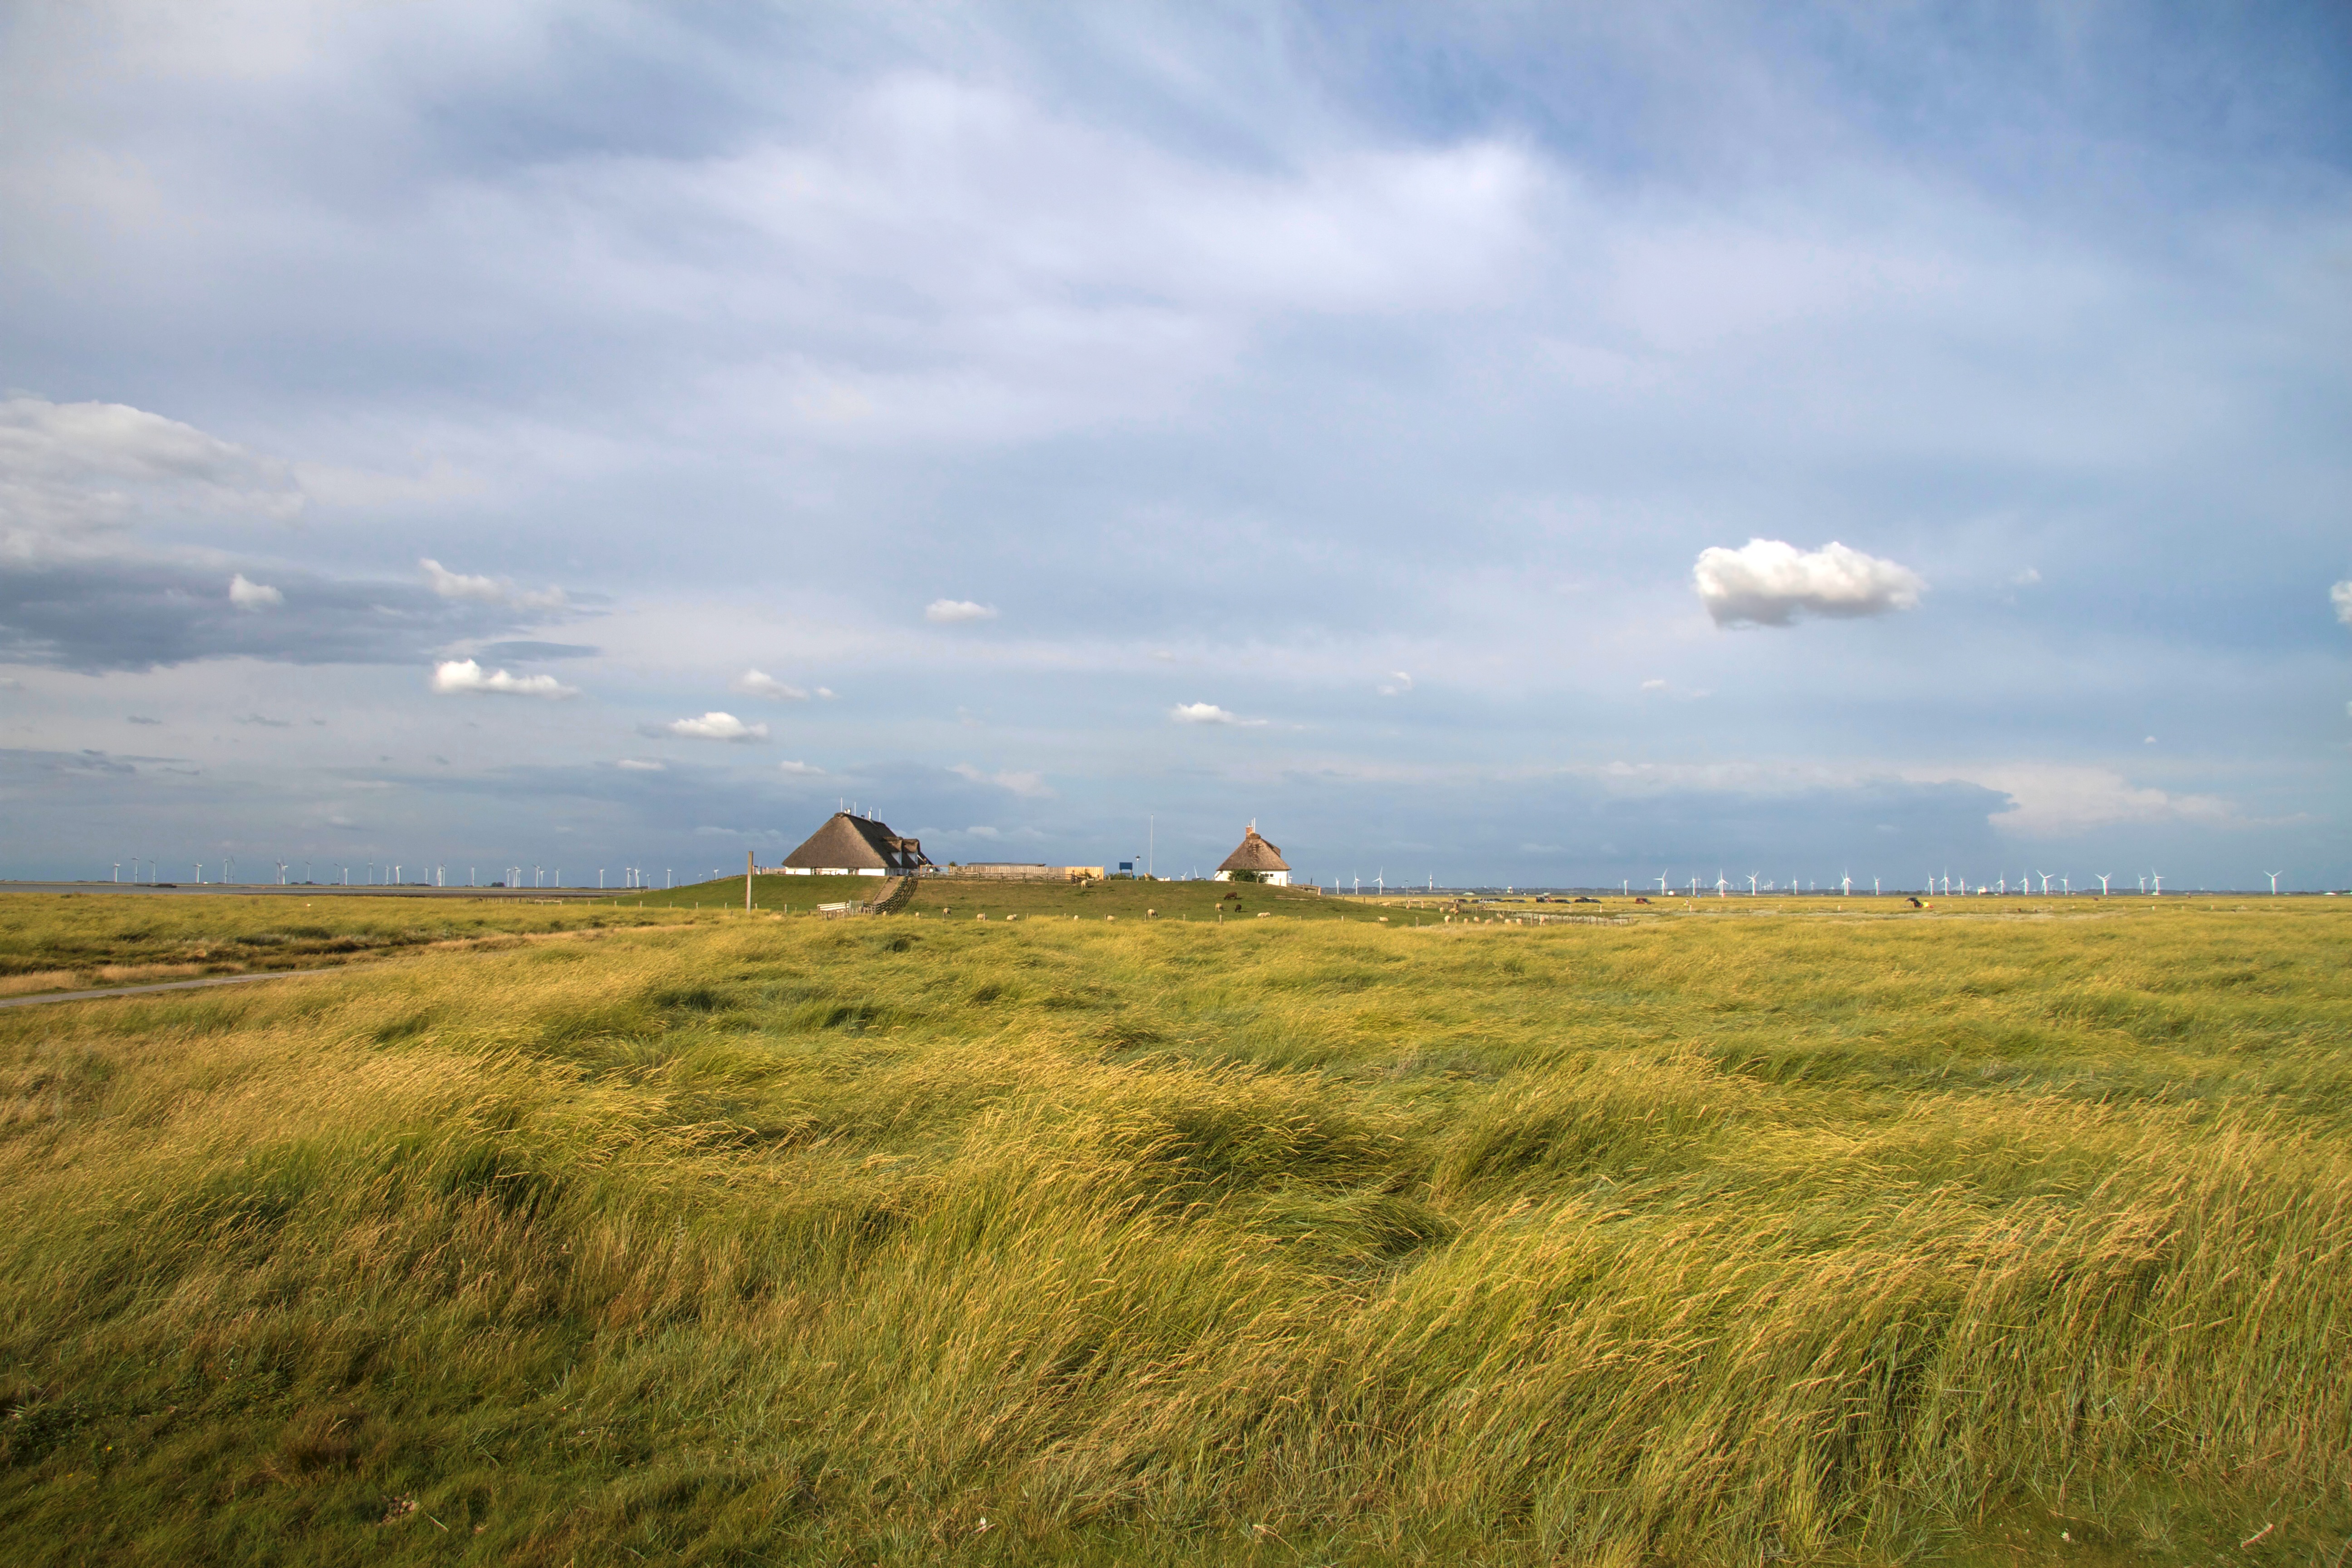
landscape, sea, coast, nature, grass, horizon, marsh, mountain, cloud, sky, field, meadow, prairie, hill, wind, cliff, pasture, terrain, national park, plain, grassland, wetland, plateau, habitat, north sea, ecosystem, steppe, wadden sea, rural area, nordfriesland, salt meadow, hamburger hallig, hallig, thatched houses, natural environment, geographical feature, grass family, ecoregion